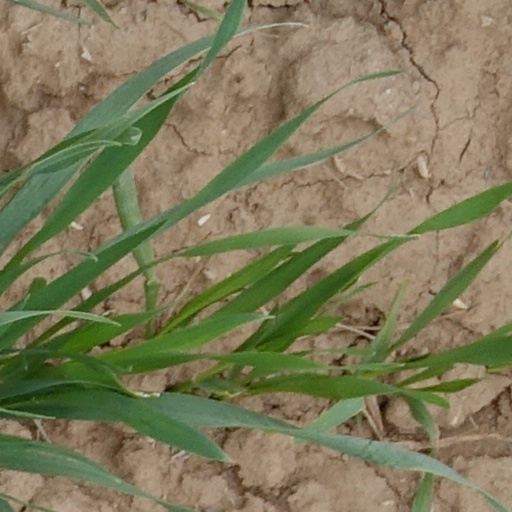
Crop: wheat